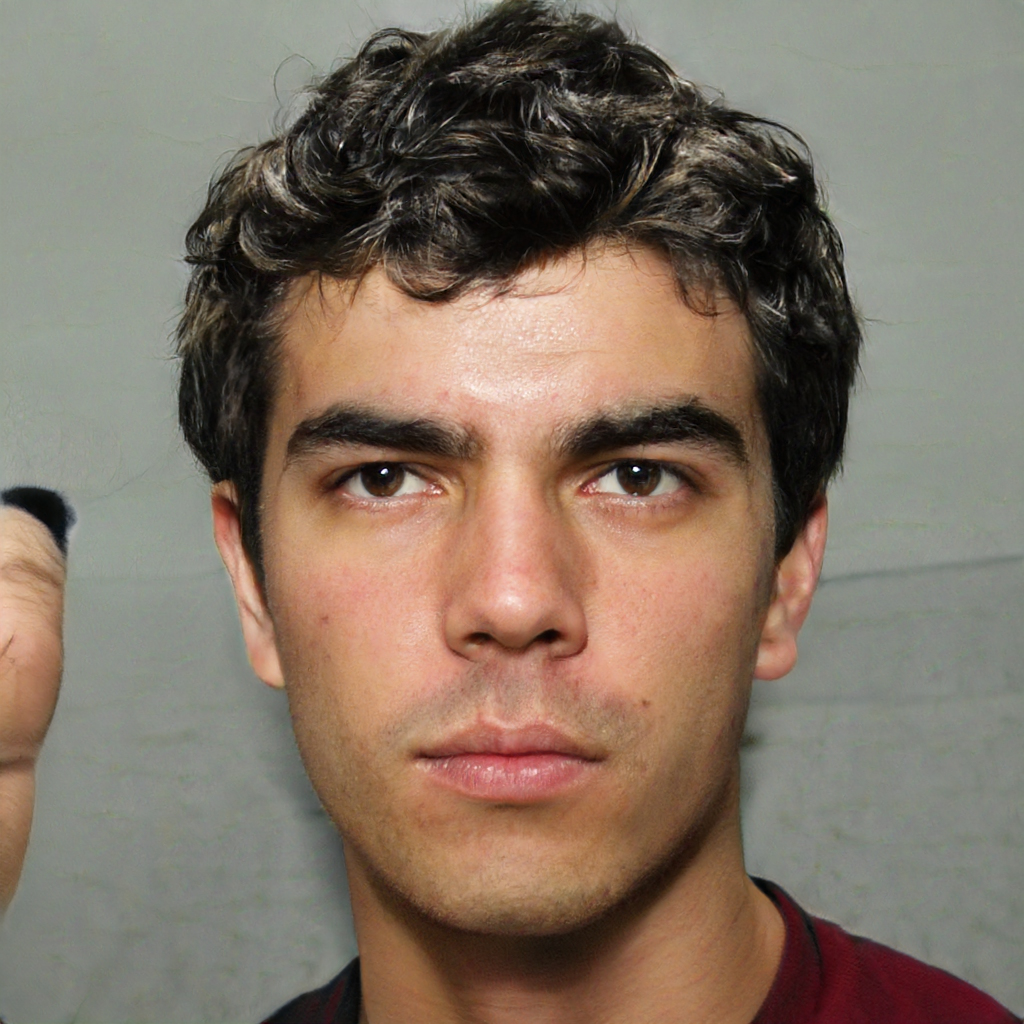
Label: No Watermark